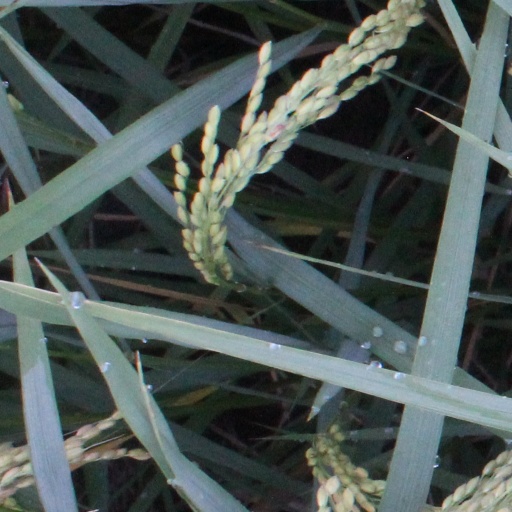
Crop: rice